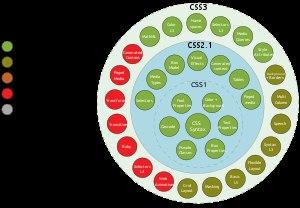
Les feuilles de style en cascade, généralement appelées CSS de l'anglais Cascading Style Sheets, forment un langage informatique qui décrit la présentation des documents HTML et XML. Les standards définissant CSS sont publiés par le World Wide Web Consortium. Introduit au milieu des années 1990, CSS devient couramment utilisé dans la conception de sites web et bien pris en charge par les navigateurs web dans les années 2000.